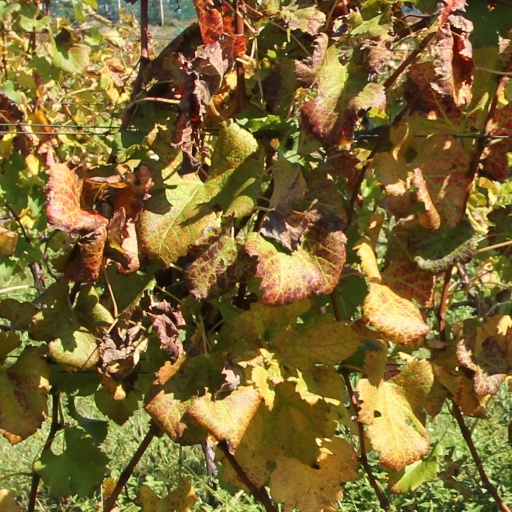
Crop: grape